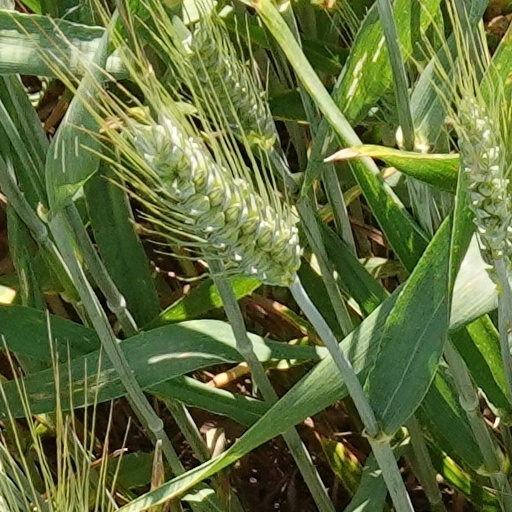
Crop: wheat